Linkbelt Oval

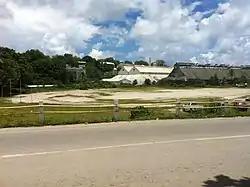

Linkbelt Oval is a stadium on the island nation of Nauru. It is located in Aiwo and was constructed by the Nauru Phosphate Corporation. It is also called the Aida Oval, because Aida, one of the athletic organizations in Nauru, holds its competitions and trainings here. 1,000-capacity Denig Stadium, which hosted games of soccer, used to be another main sports venue in Nauru.